Karachi United

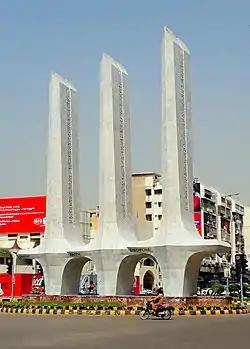
The Teen Talwar monument in Clifton is featured on the club crest

Karachi United's colors are red, white and black. Traditionally, the club has used red as the home color and black, white, or green as the away color. The club represents Teen Talwar on their logo, one of the most popular monuments in the city of Karachi, which represent "Unity, Faith and Discipline".